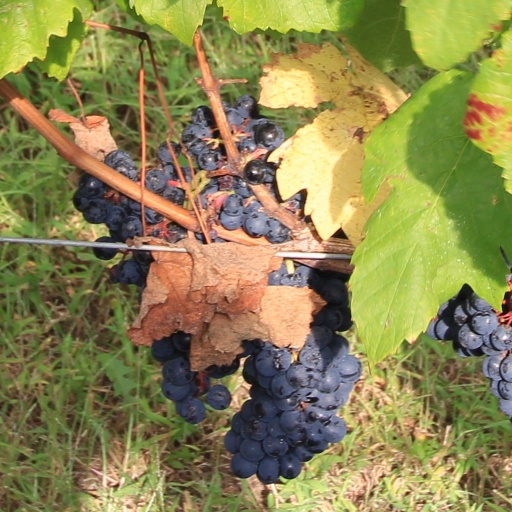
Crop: grape